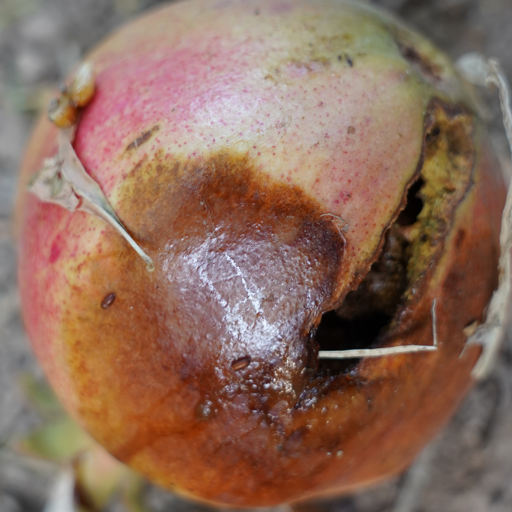
Label: Ectomyelois ceratoniae